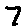
Label: 7